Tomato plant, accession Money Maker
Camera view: vertical (180 deg); turntable rotation: 60 degrees
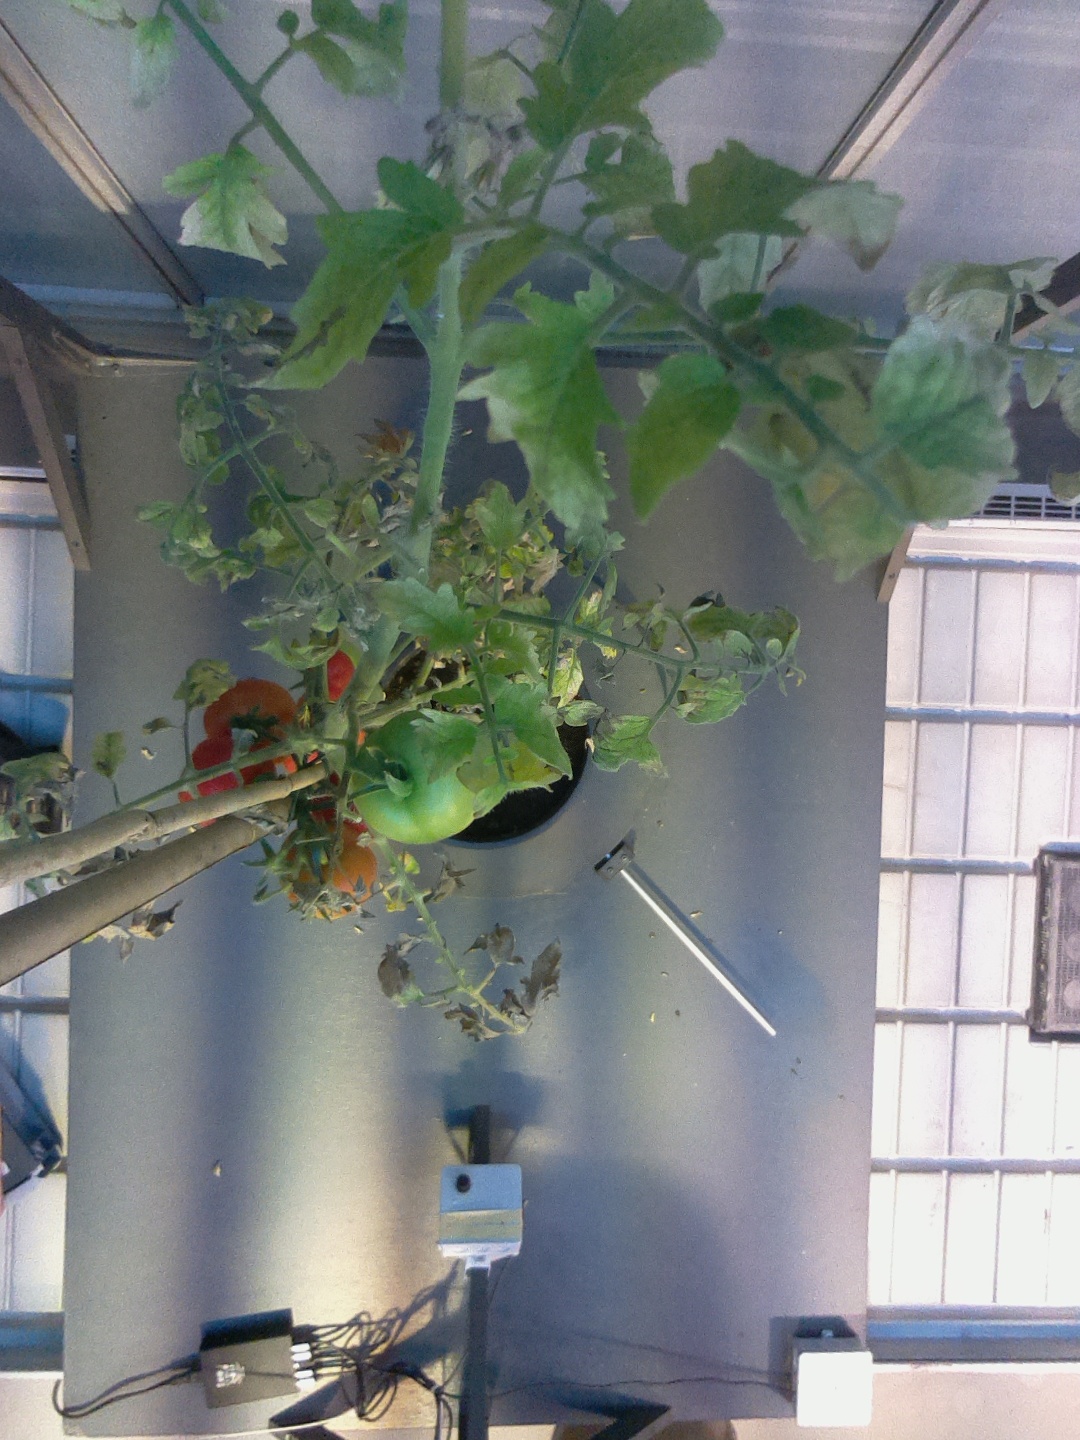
BBCH growth stage 89: 90%-100% of fruits show typical fully ripe color